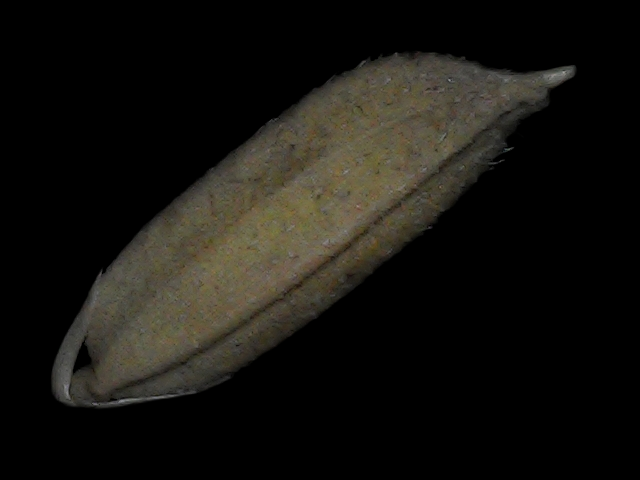
Rice variety: Bd72